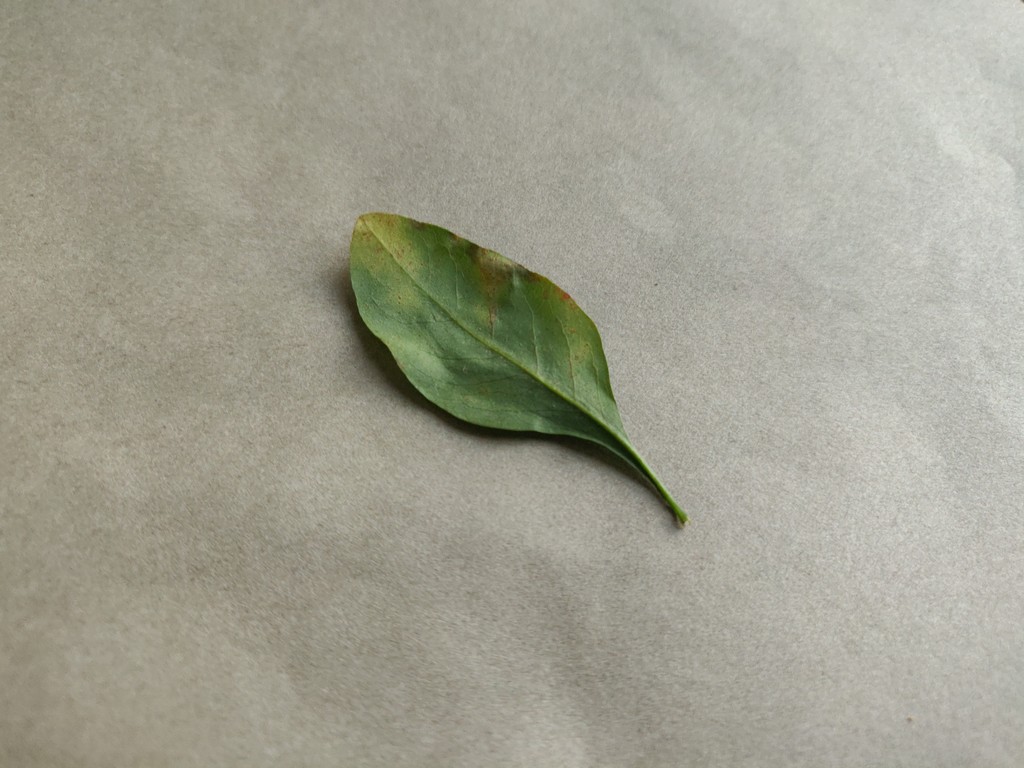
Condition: Unhealthy
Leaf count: single
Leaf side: back